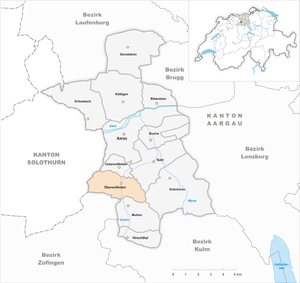
Oberentfelden est une commune suisse du canton d'Argovie, située dans le district d'Aarau. Oberentfelden a un espace de 7,2 km² en 2006. La municipalité est située dans le district de Aarau dans la basse vallée de la Suhr. Les villages de Oberentfelden et de Unterentfelden, les municipalités bien que distincts, ont grandi ensemble.